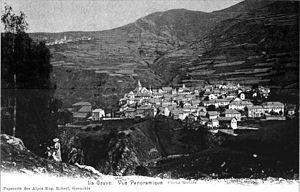
La Grave est une commune française située dans le département des Hautes-Alpes en région Provence-Alpes-Côte d'Azur.